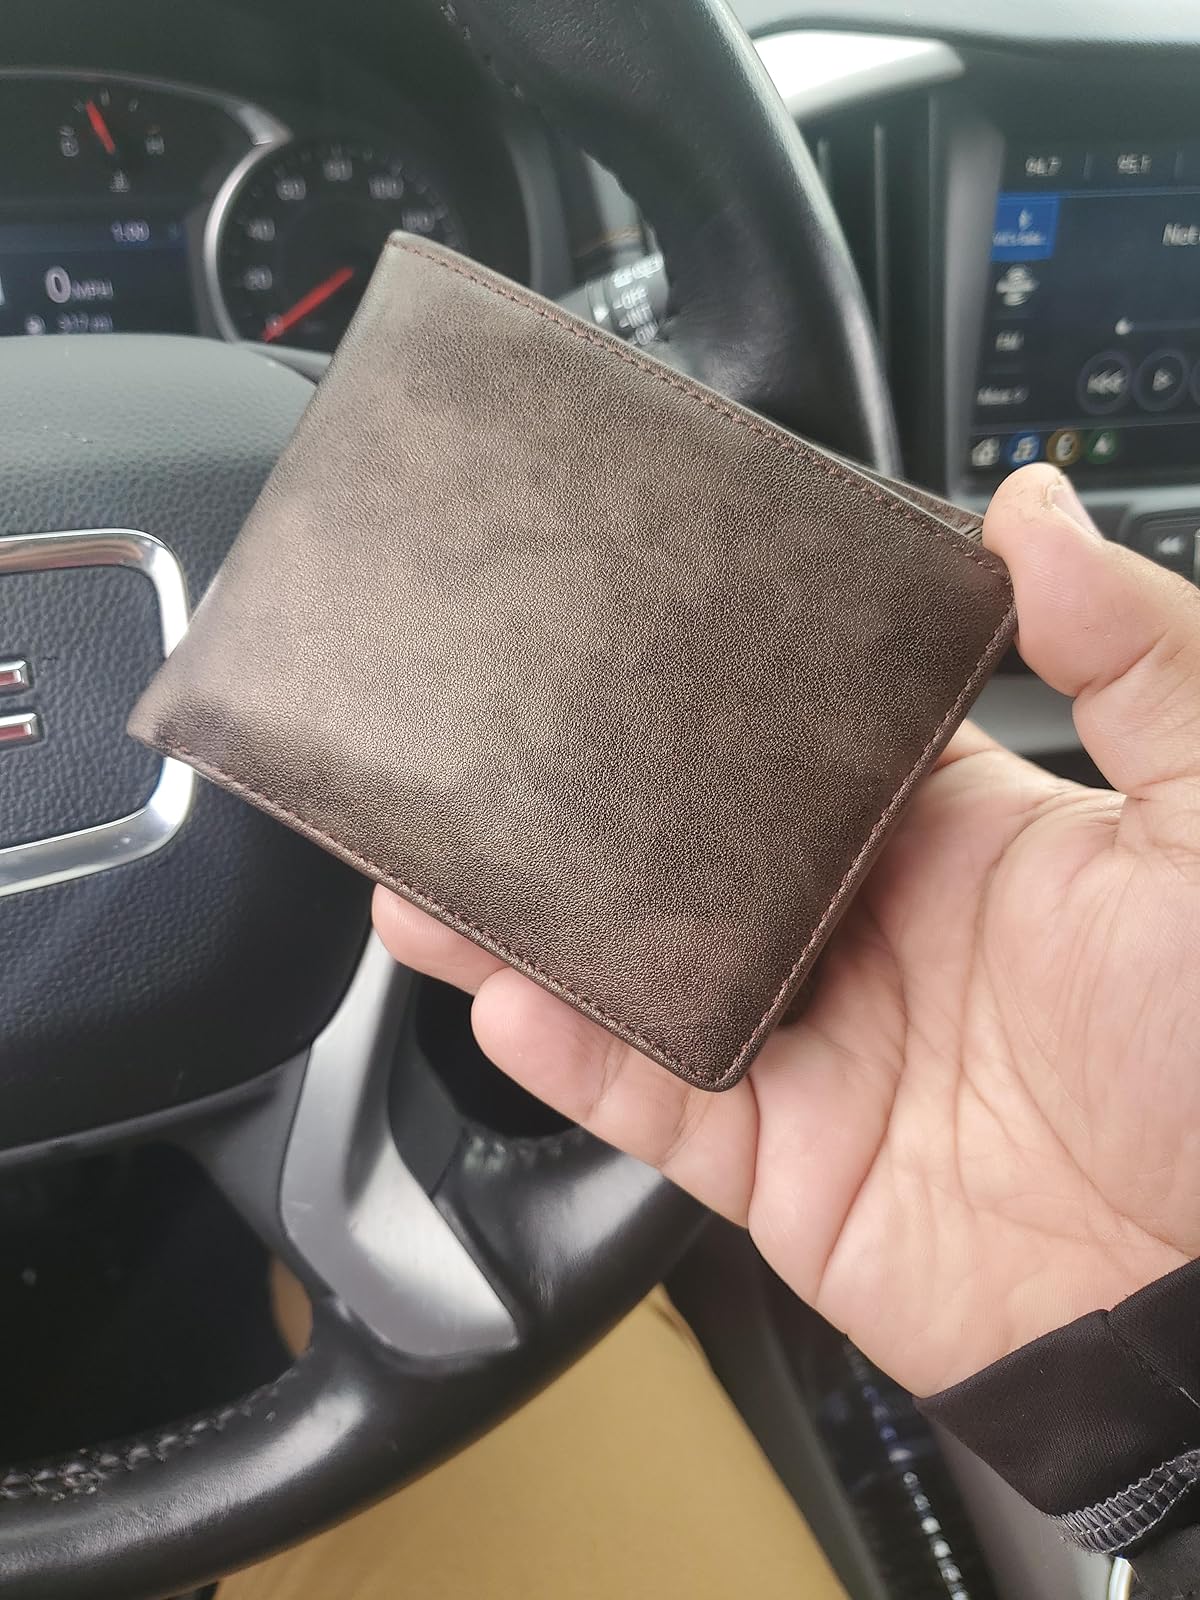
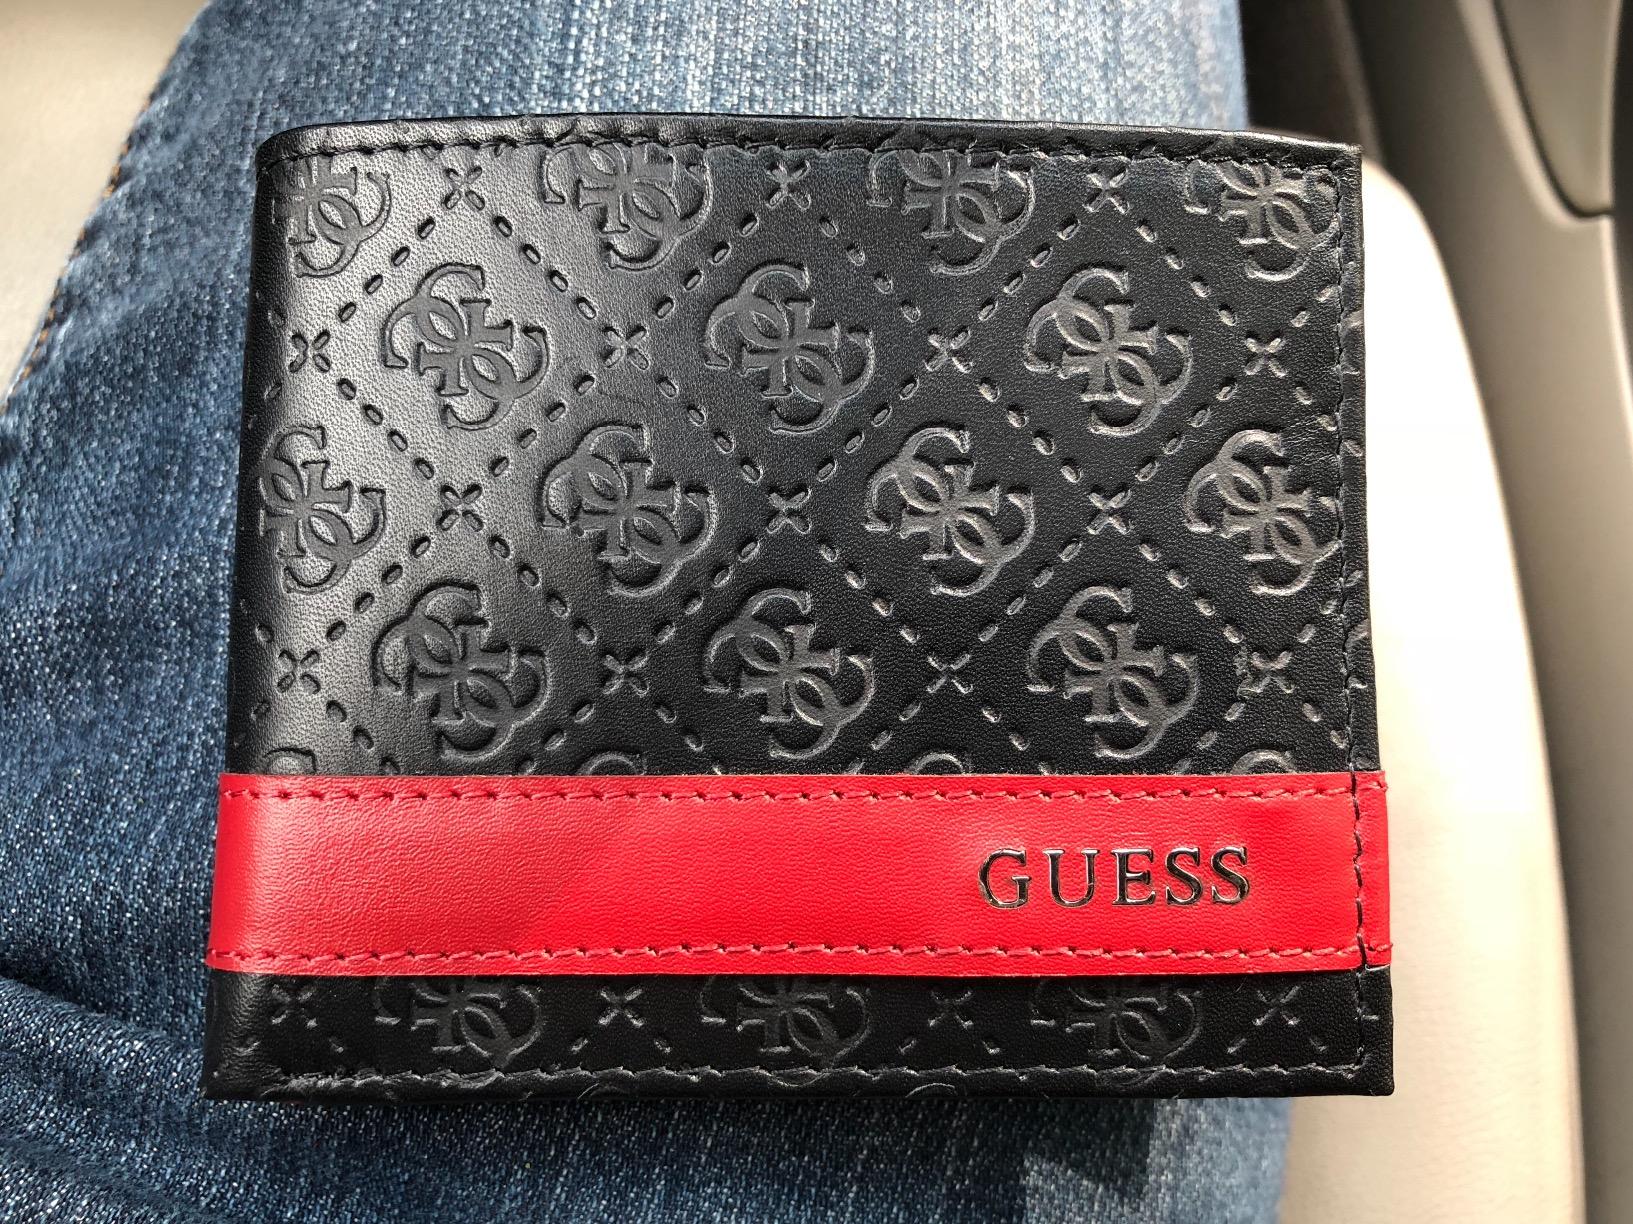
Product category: accessories_wallet
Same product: no